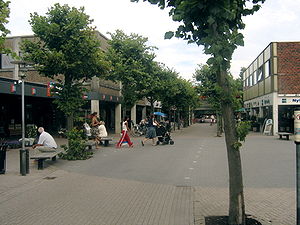
Solrød Kommune
Solrød Center
Solrød Kommune i Roskilde Amt blev dannet ved kommunalreformen i 1970. Ved strukturreformen i 2007 fortsatte den som selvstændig kommune og kom under Region Sjælland.